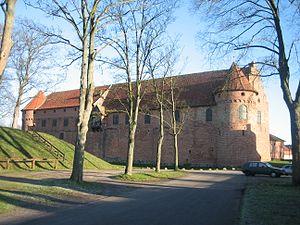
Le château de Nyborg est un château médiéval situé à Nyborg sur l'île danoise de Fionie. Le château tient une place importante dans l'histoire du Danemark. C'est en effet au château que le roi Erik V Klipping a signé la première constitution du Danemark en 1282 et que la Danehof, le premier parlement du pays, a siégé.